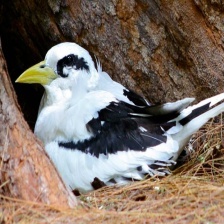
Species: WHITE TAILED TROPIC
Scientific name: PHAETHON LEPTURUS